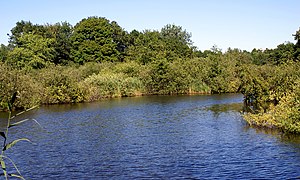
Vollsmose / Beskrivelse
Søerne i Vollsmoseområdet er tidligere tørvemoser, der nu indgår i det rekreative område.
Tidligere tørvemose ved Vollsmose, Odense Kommune, Danmark
Vollsmose er en bydel, som ligger i Vollsmose Sogn 3 kilometer nordøst fra Odense centrum langs Odense Å mod Odense Fjord. Bydelen består af alment boligbyggeri, hvor der bor omkring 9.200 mennesker på 2 km², hvilket er en meget høj befolkningstæthed sammenlignet med resten af Odense Kommune. Odense har en befolkningstæthed på 630 indbyggere per km².